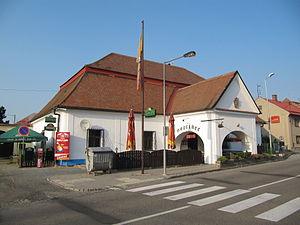
Ústín est une commune du district et de la région d'Olomouc, en République tchèque. Sa population s'élevait à 436 habitants en 2018.